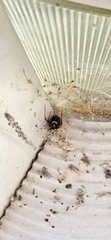
Species: Lactrodectus_hesperus